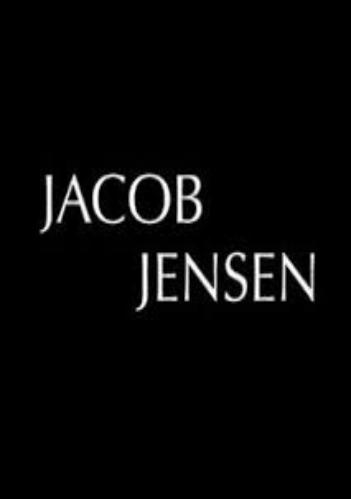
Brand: jacob jensen
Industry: Electronic